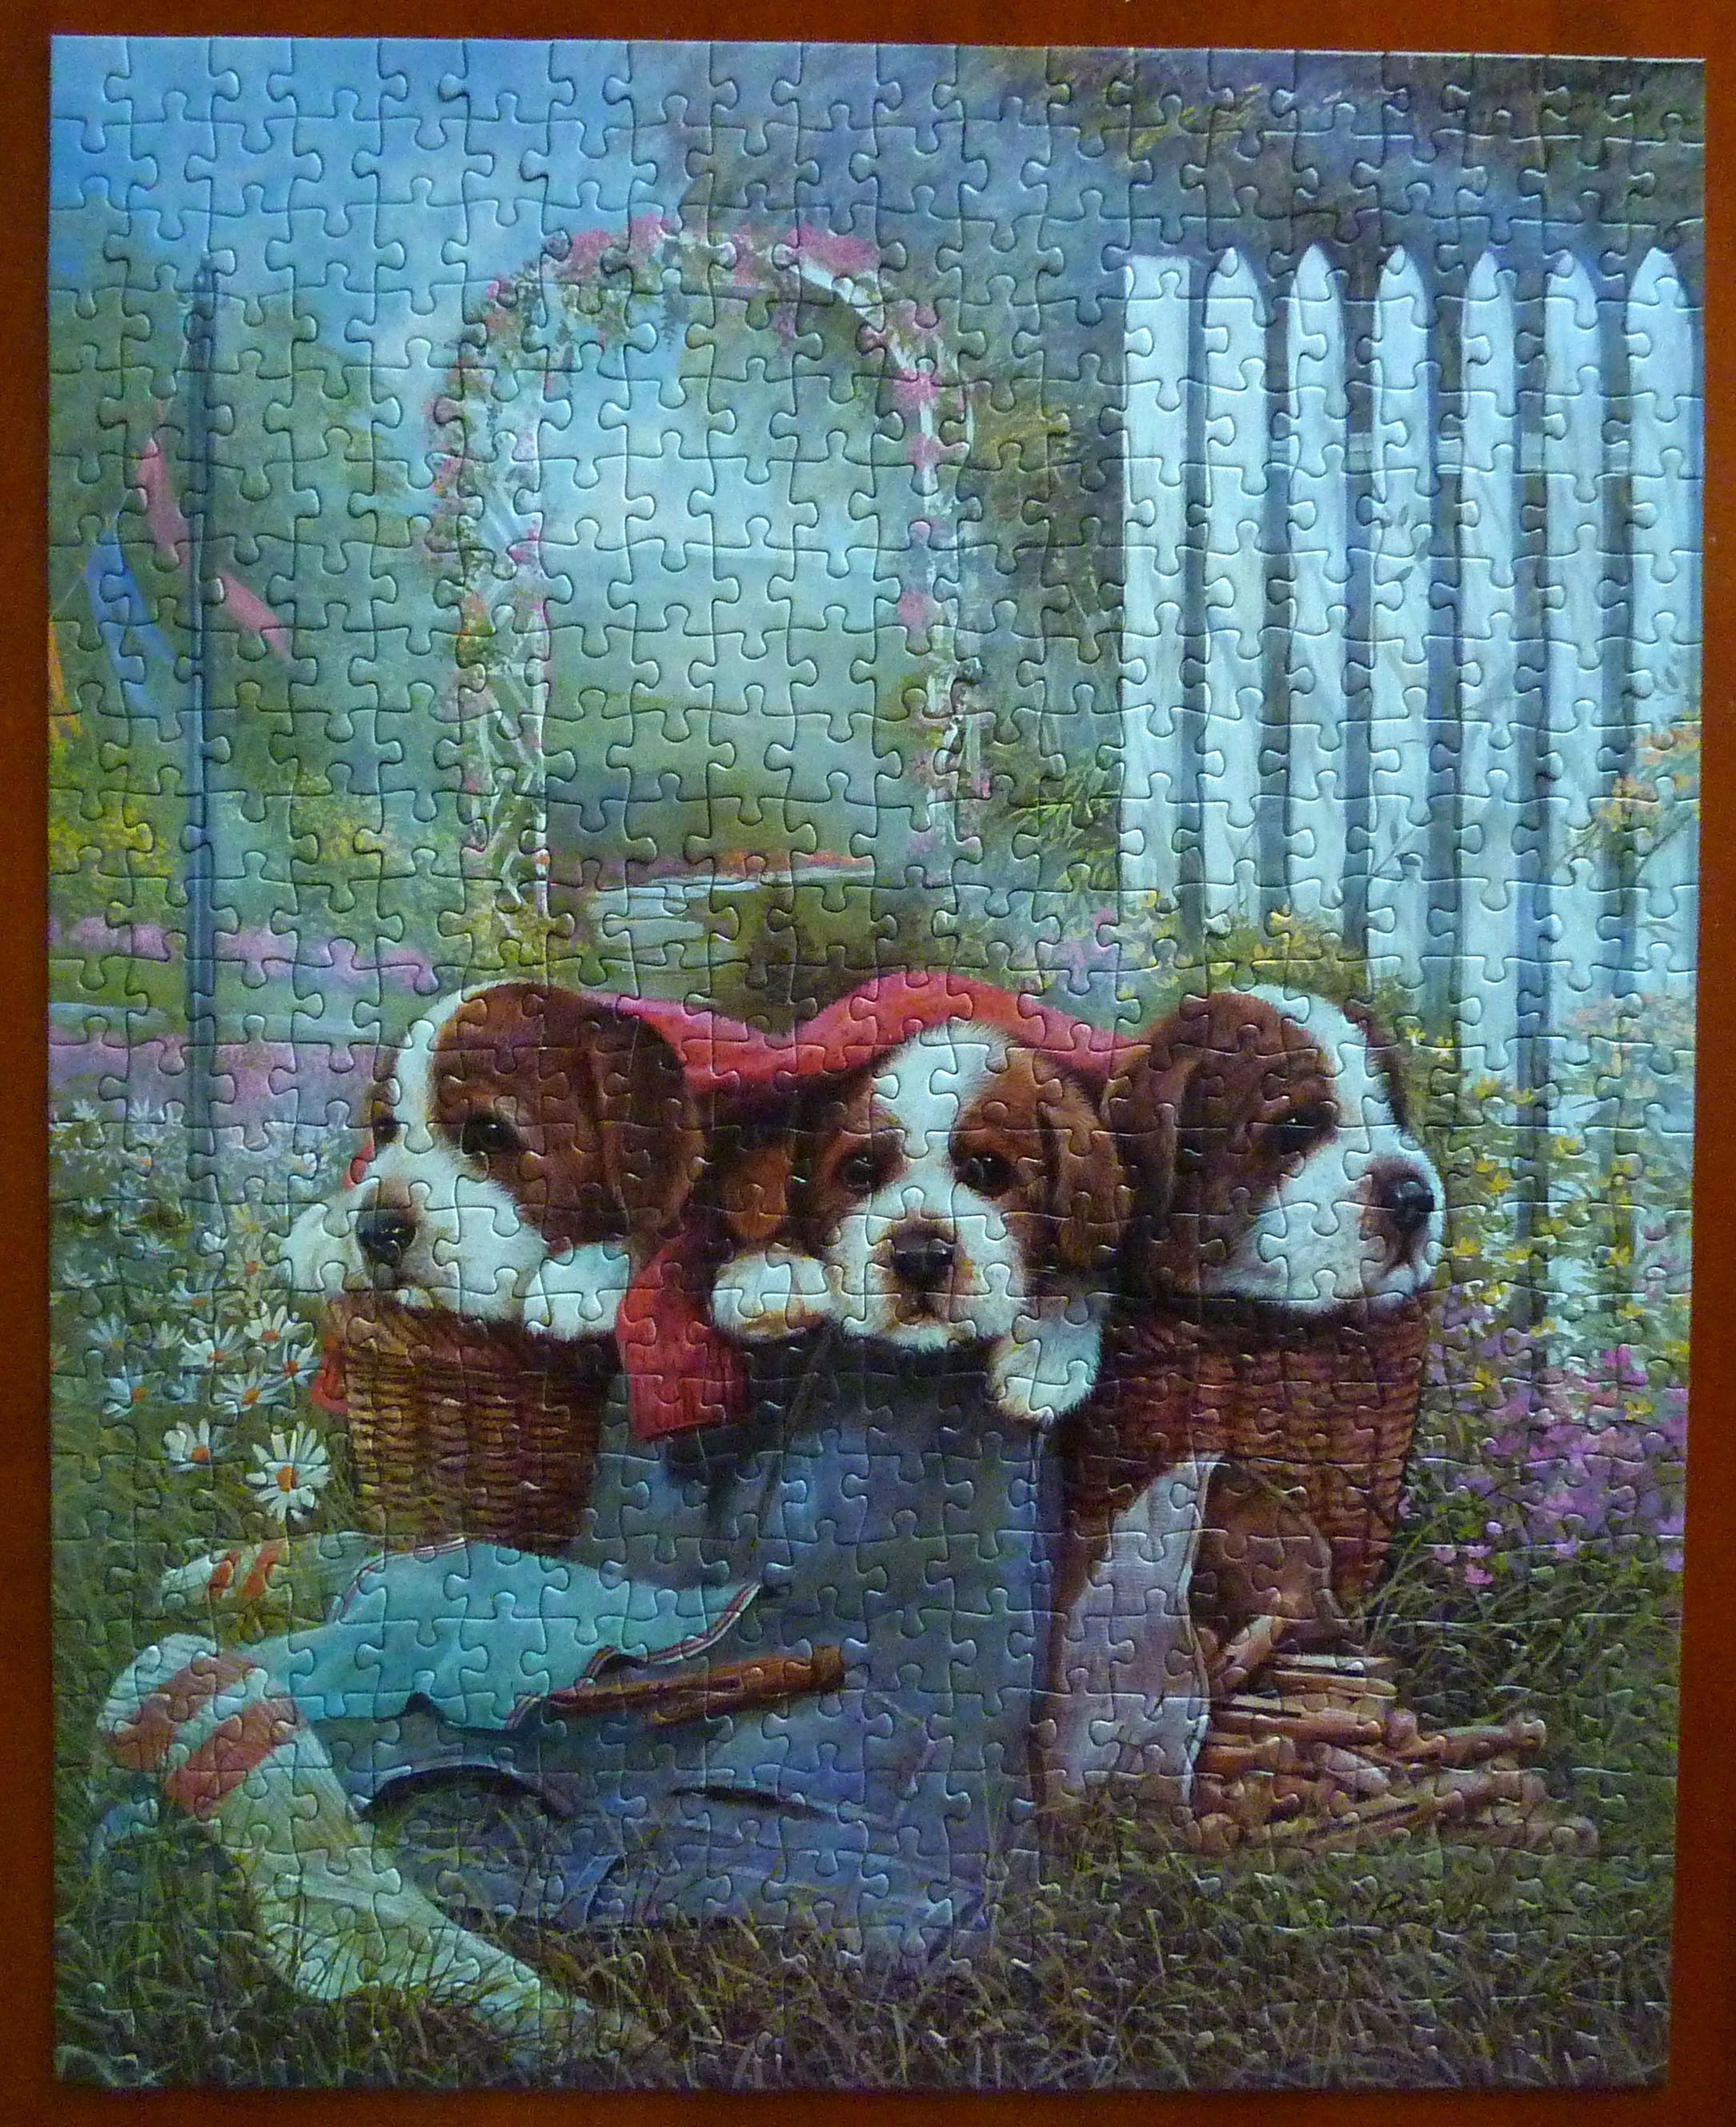
puppy, dog, pet, garden, basket, painting, comfy, textile, art, dogs, three, animals, picture, tapestry, puzzle, needlework